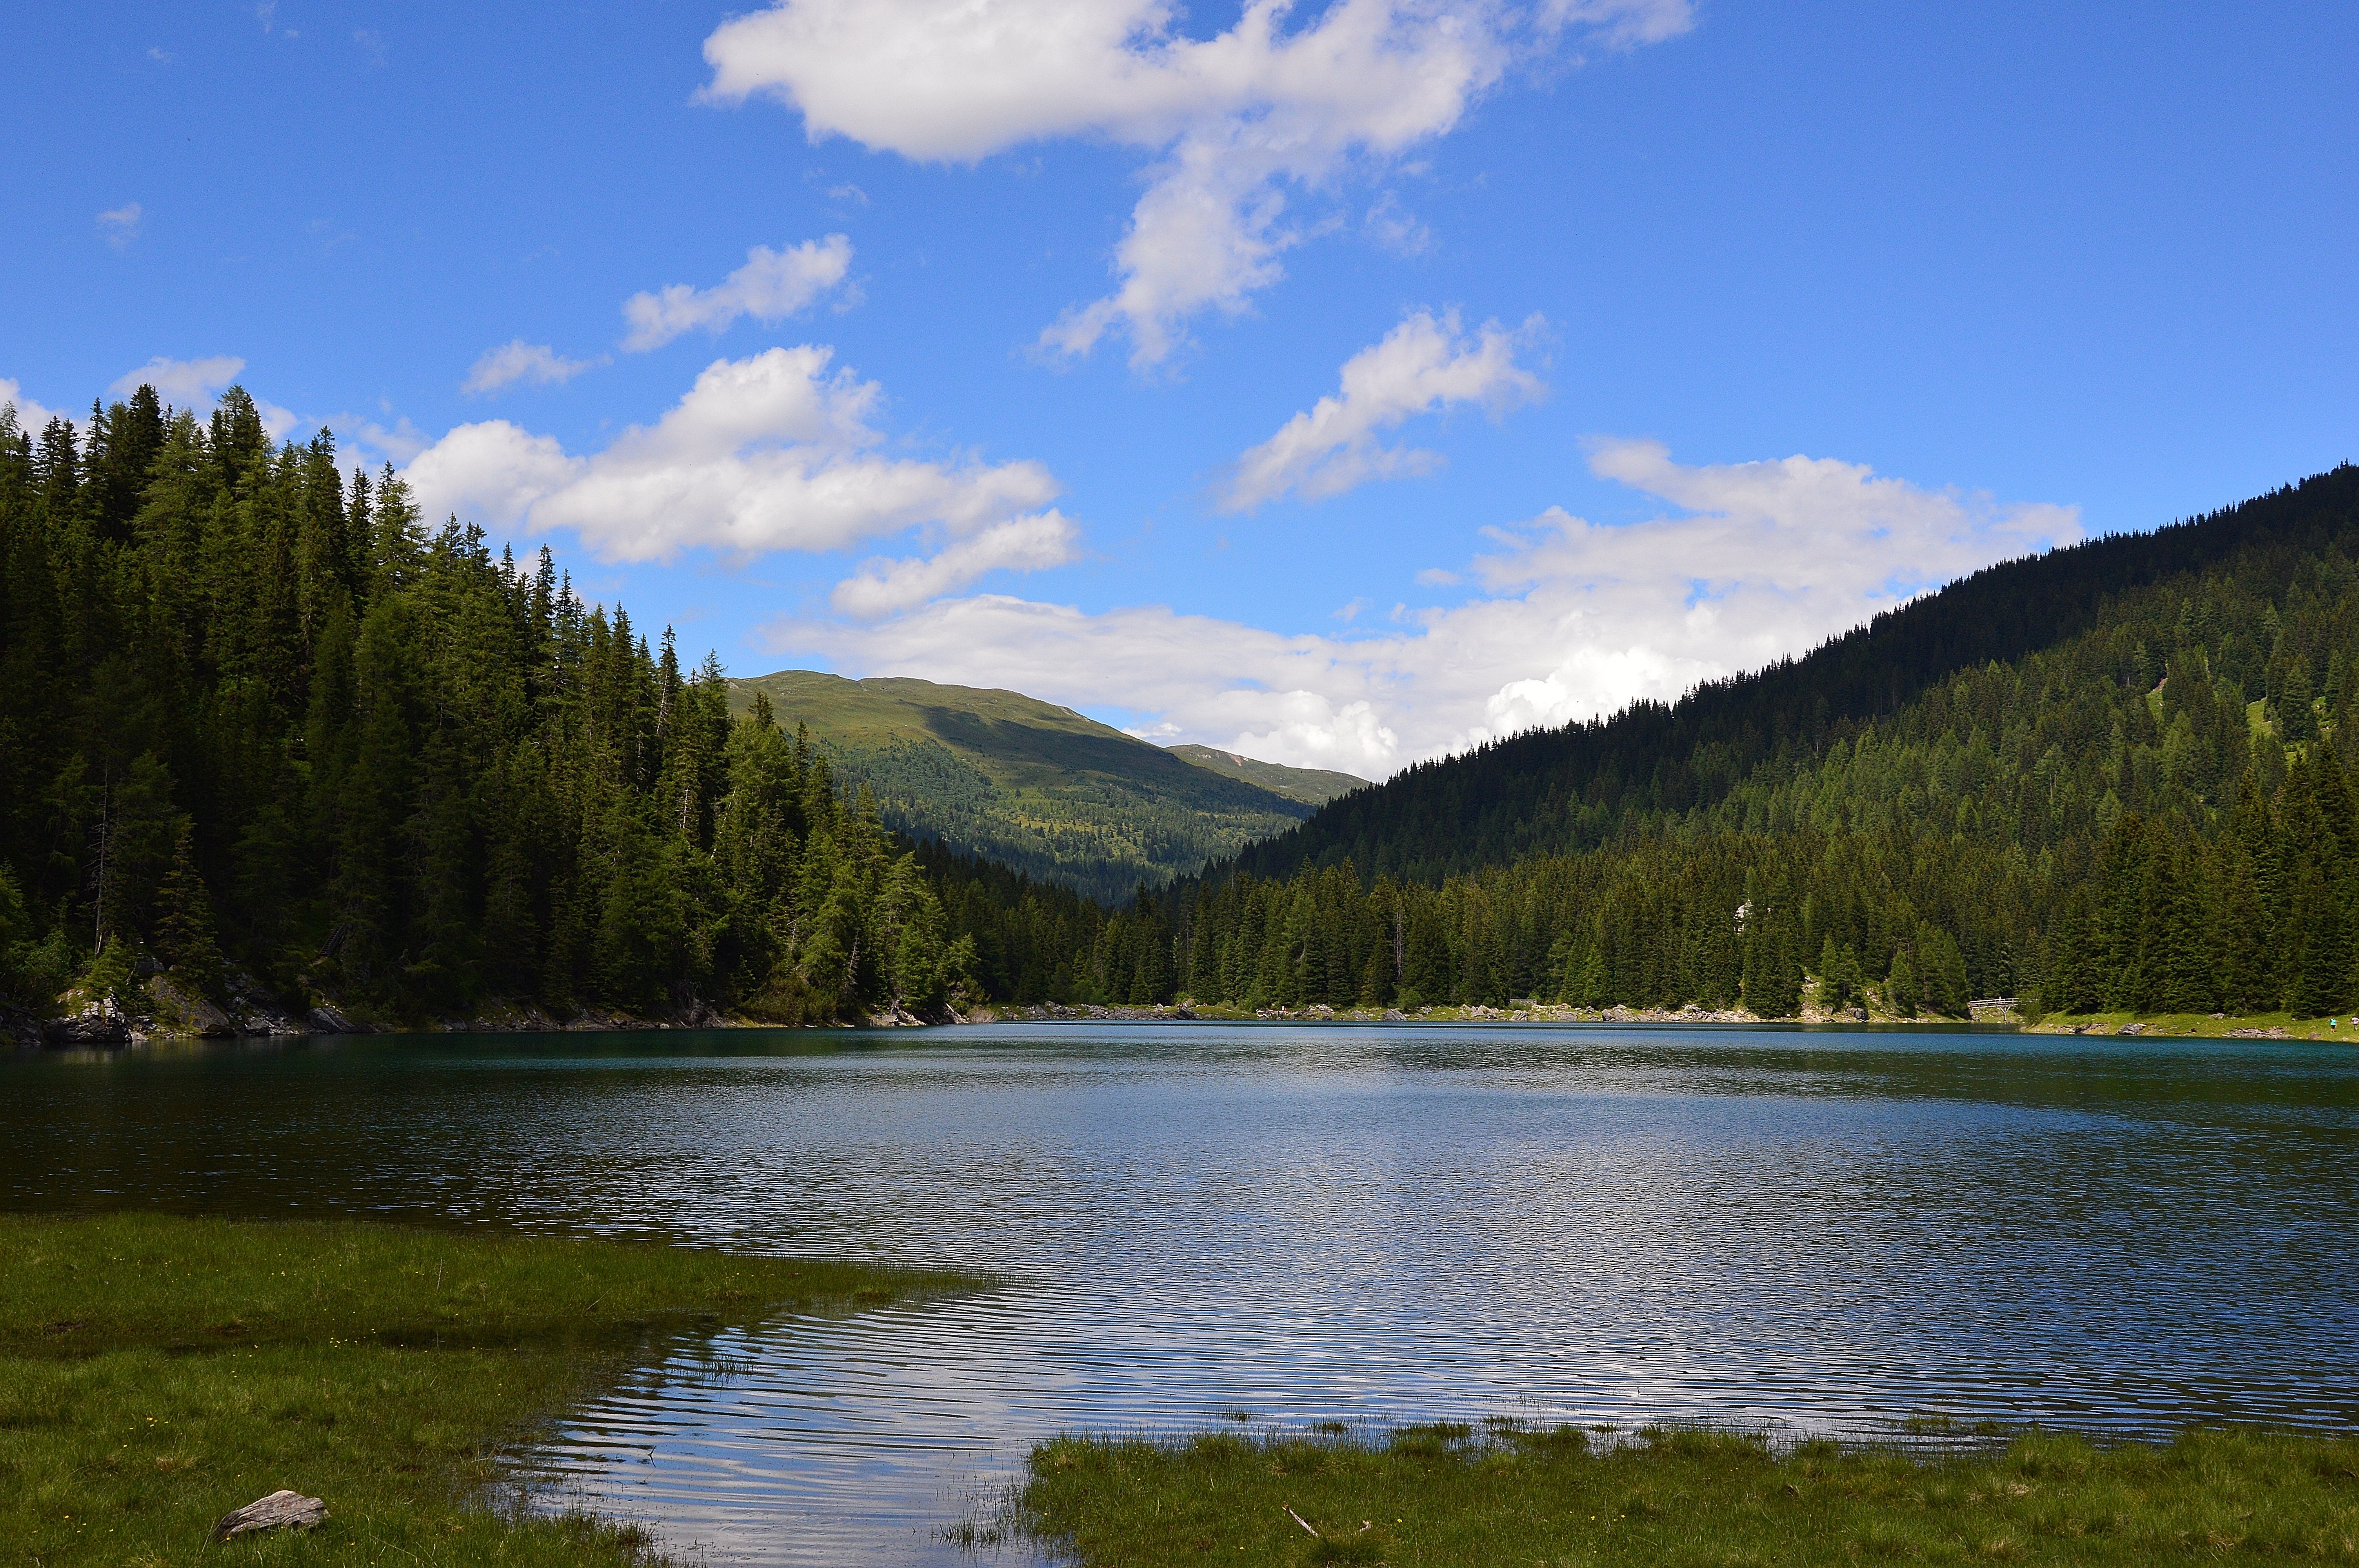
landscape, tree, nature, wilderness, mountain, meadow, lake, river, mountain range, reflection, reservoir, highland, body of water, loch, tyrol, tarn, obernberger lake, oberberg, wipptal, mountainous landforms